Huizhou North railway station

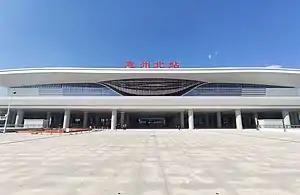
Exterior

Huizhou North railway station is a railway station in Huicheng District, Huizhou, Guangdong, China. This station opened in 2021 with the Ganzhou–Shenzhen high-speed railway. An under construction extension to the Guangzhou–Huizhou intercity railway will also connect to this station in the future. A spur to the under construction Guangzhou–Shanwei high-speed railway will also allow southbound trains to continue to Guangzhou.